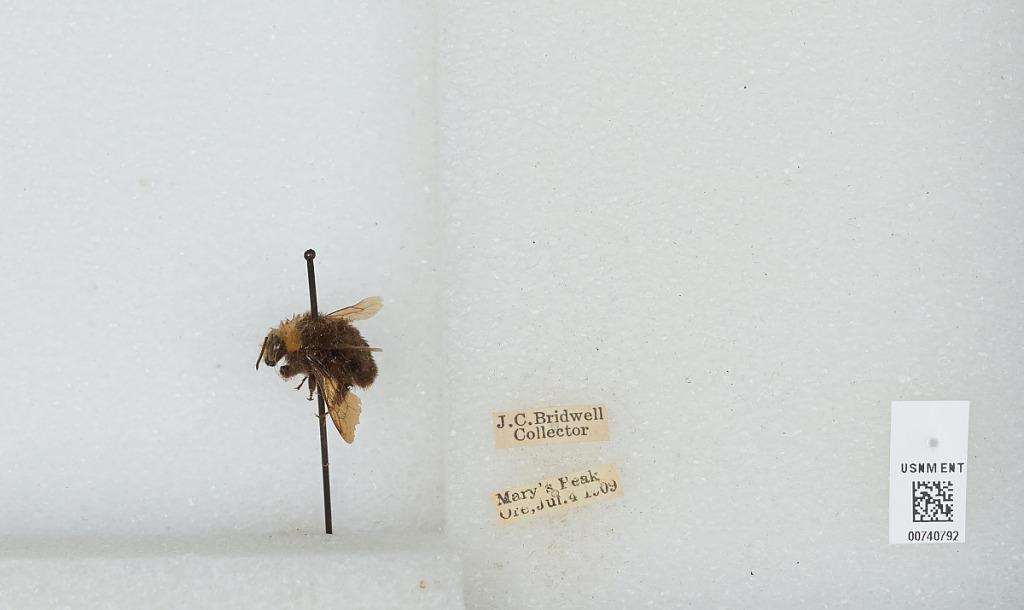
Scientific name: Bombus (Pyrobombus) vosnesenskii Radoszkowski
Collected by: J. Bridwell
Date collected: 1909-7-4
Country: United States
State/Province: Oregon
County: Benton
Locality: Mary's Peak
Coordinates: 44.5044, -123.552